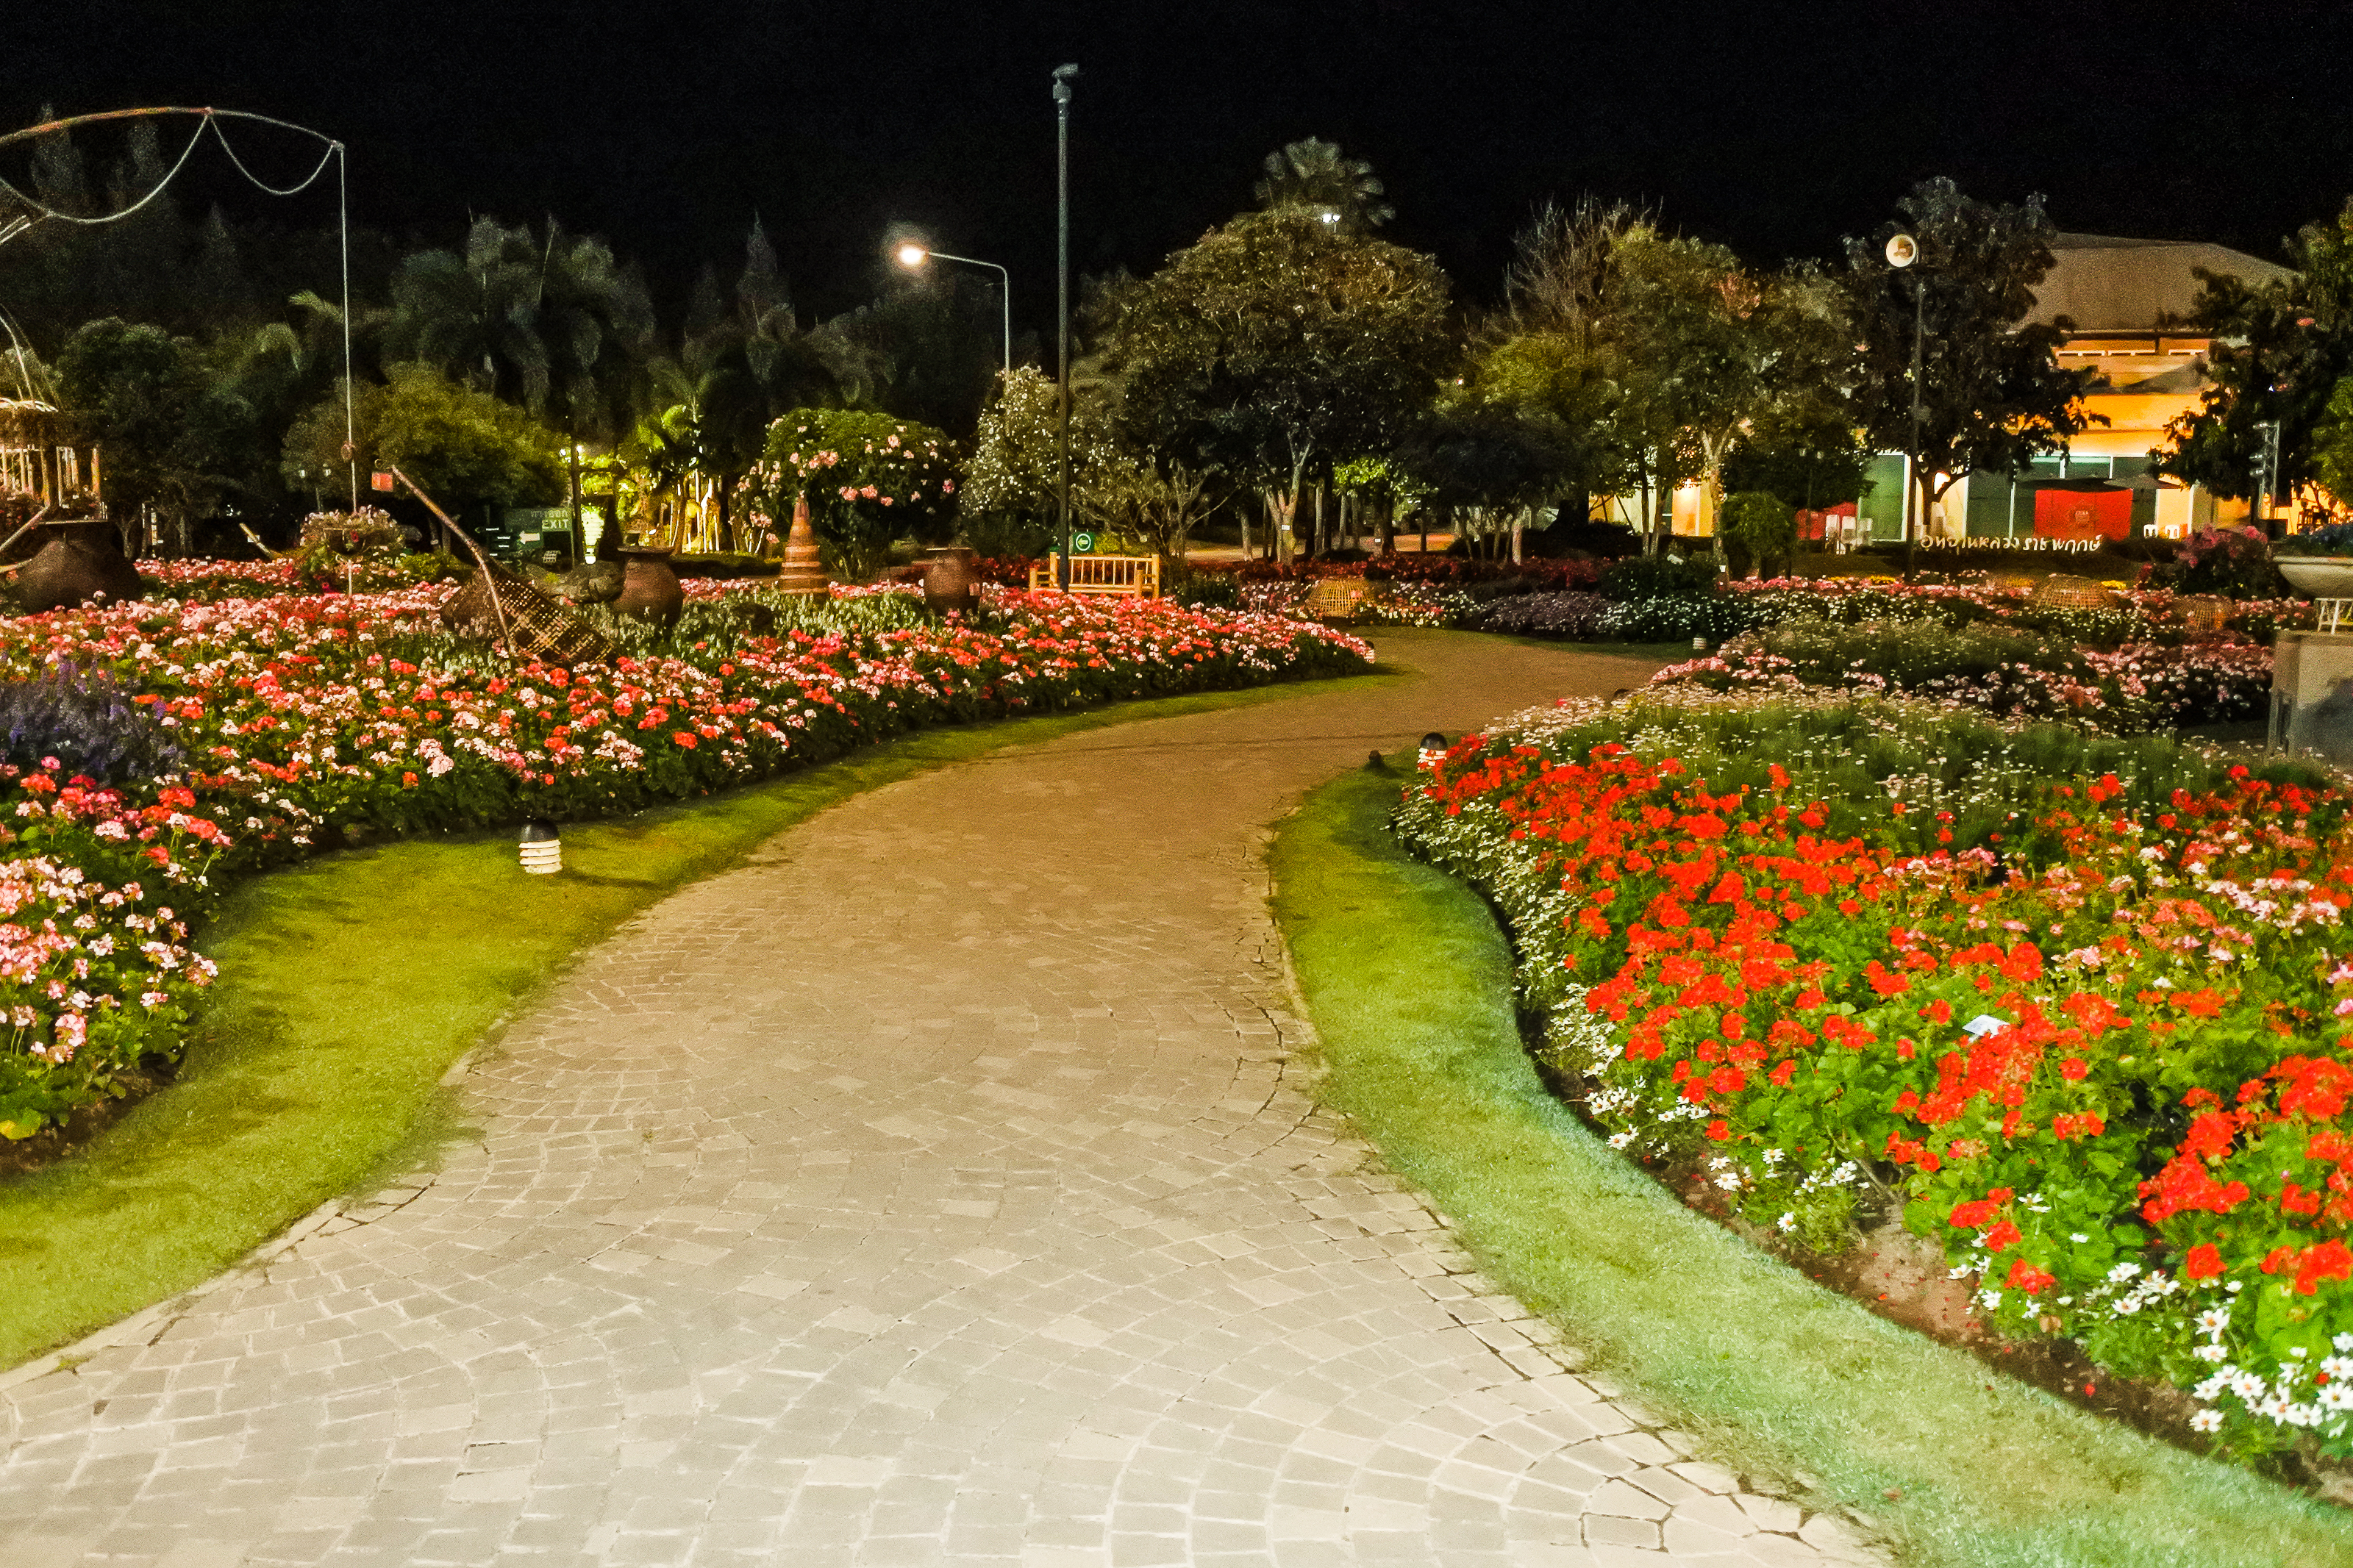
castle, dusk, flora, scenic, building, scene, beautiful, view, botanical, pavilion, thailand, landmark, palace, sky, reflection, thai, water, shrine, traditional, cultral, lake, southeast, pond, gardens, destination, regal, scenery, mai, place, expo, park, architecture, exhibition, famous, historic, nature, moat, asia, asian, chiang, outdoors, culture, sunset, temple, garden, evening, travel, royal, ratchaphruek, botanical garden, botany, flower, lighting, spring, walkway, night, plant, lawn, landscape, tree, grass, leaf, landscaping, leisure, shrub, road, petal, annual plant, groundcover, wildflower, street light